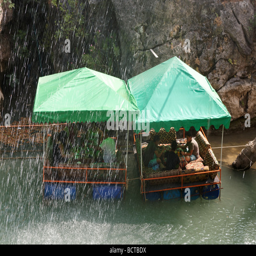
people sitting in restaurant over the river